Scarborough funiculars

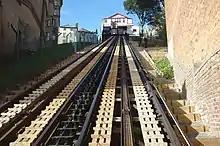
Central Tramway viewed from bottom

During the late 1870s, the Central Tramway Company, Scarborough Limited was formed with the goal of constructing another funicular, the Central Tramway. This railway was built between Foreshore Road and St Nicholas Gardens using track, the selected route covering a distance of over a 1 in 2 (50%) gradient. In 1880, work on the Central Tramway was completed head of its official commencement of operations on 1 August 1881.